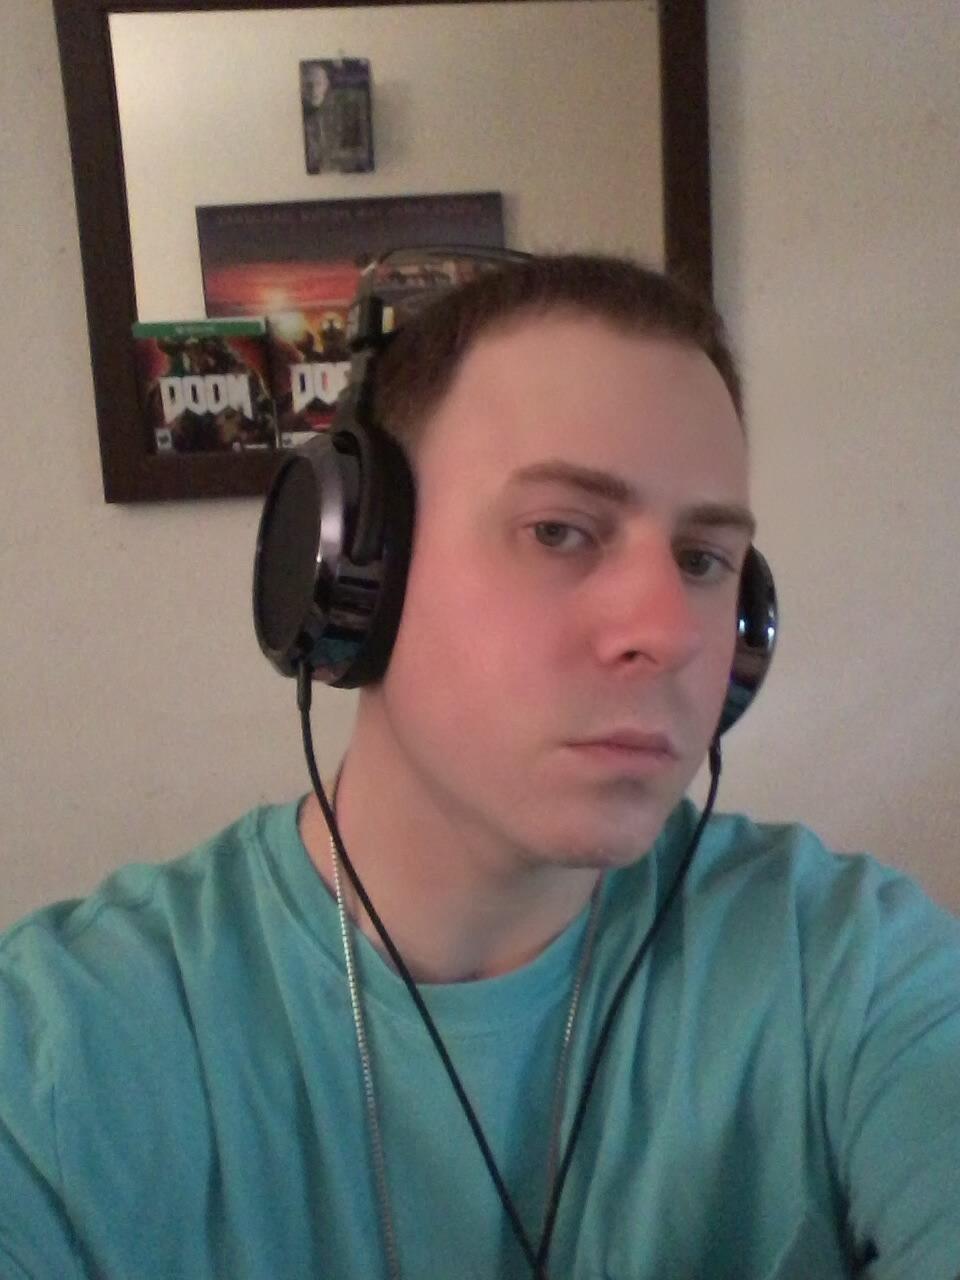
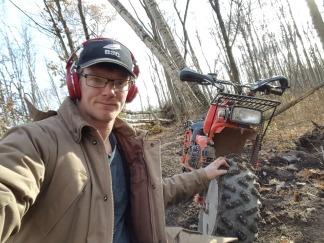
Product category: headphones
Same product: no